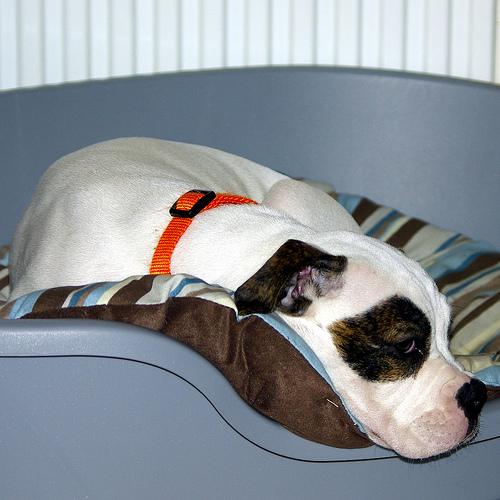
Breed: american bulldog